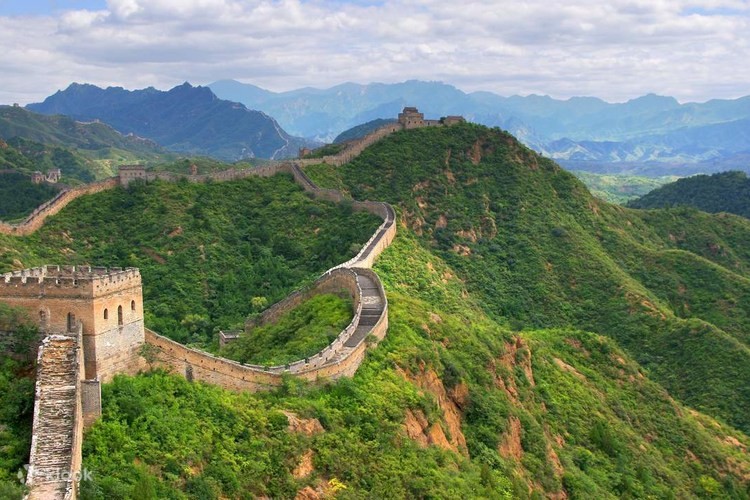
Landmark: Great Wall of China